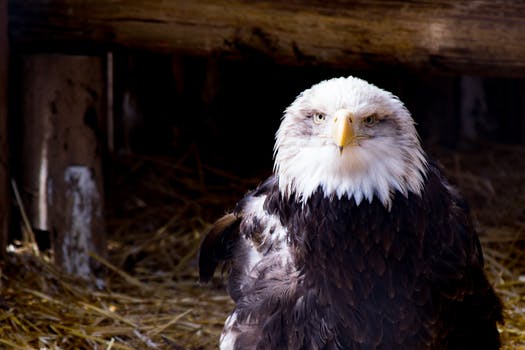
Label: No Watermark